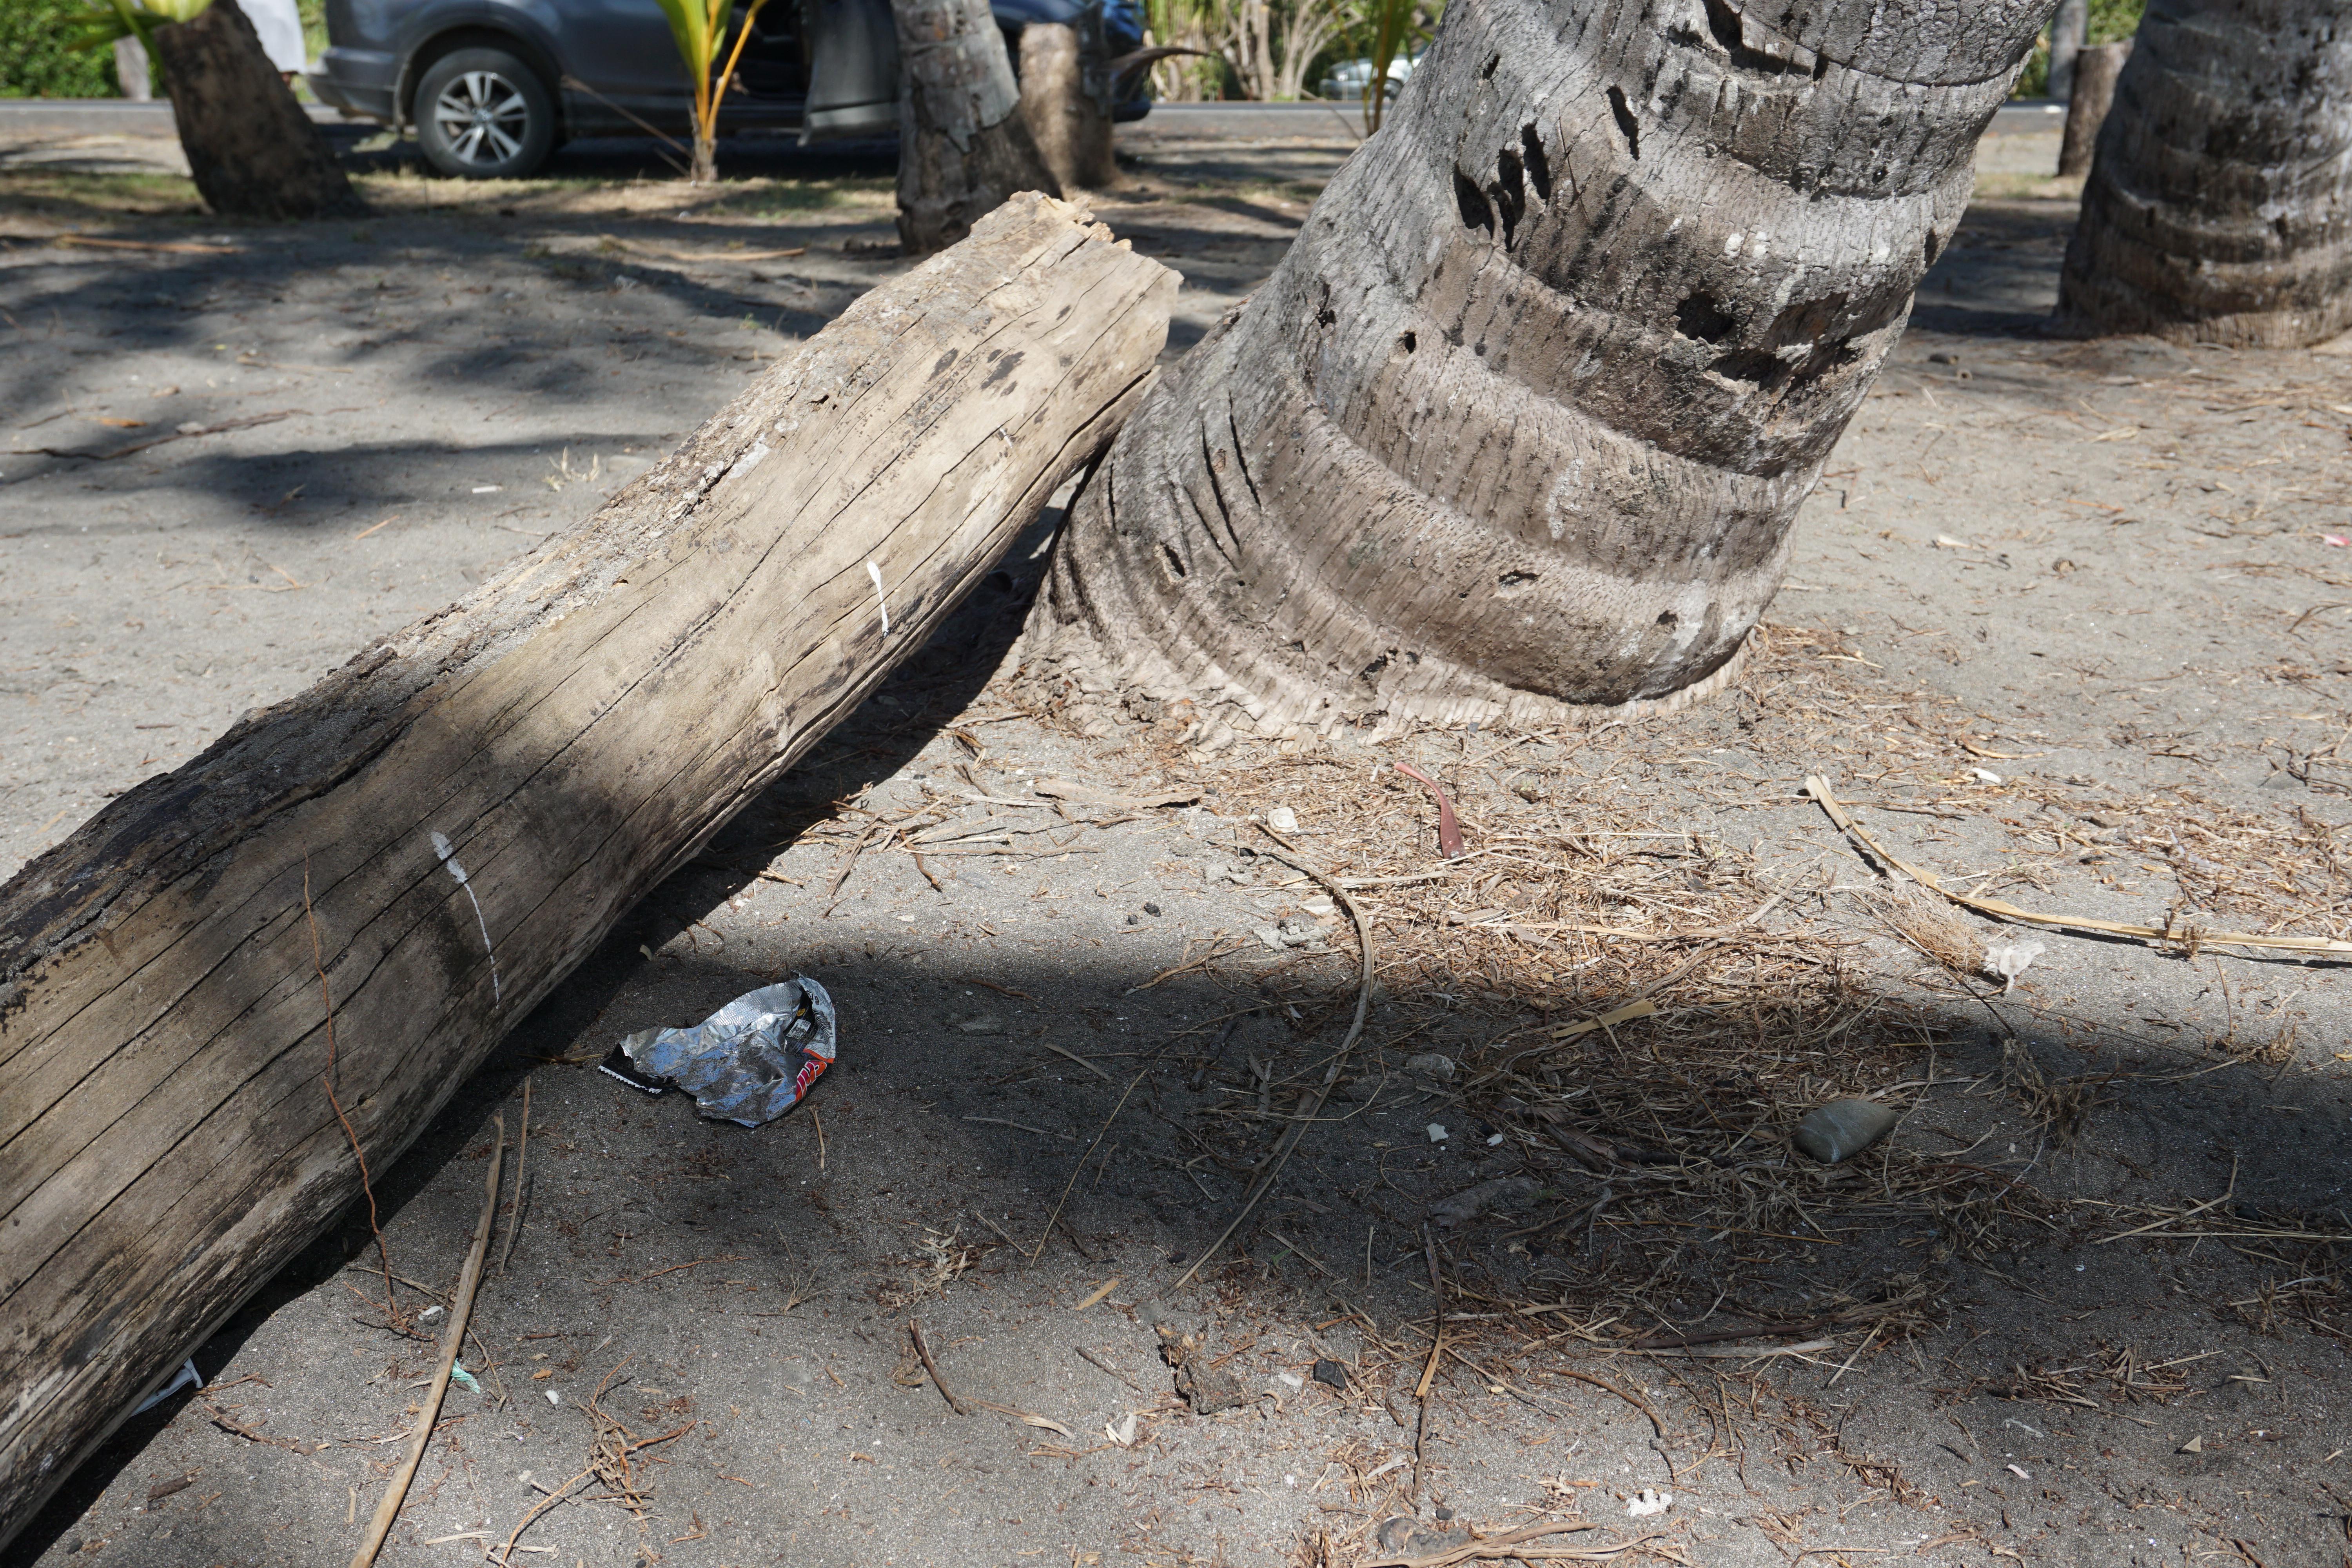
Object: Other plastic wrapper (Plastic bag & wrapper)

Object: Other plastic (Other plastic)